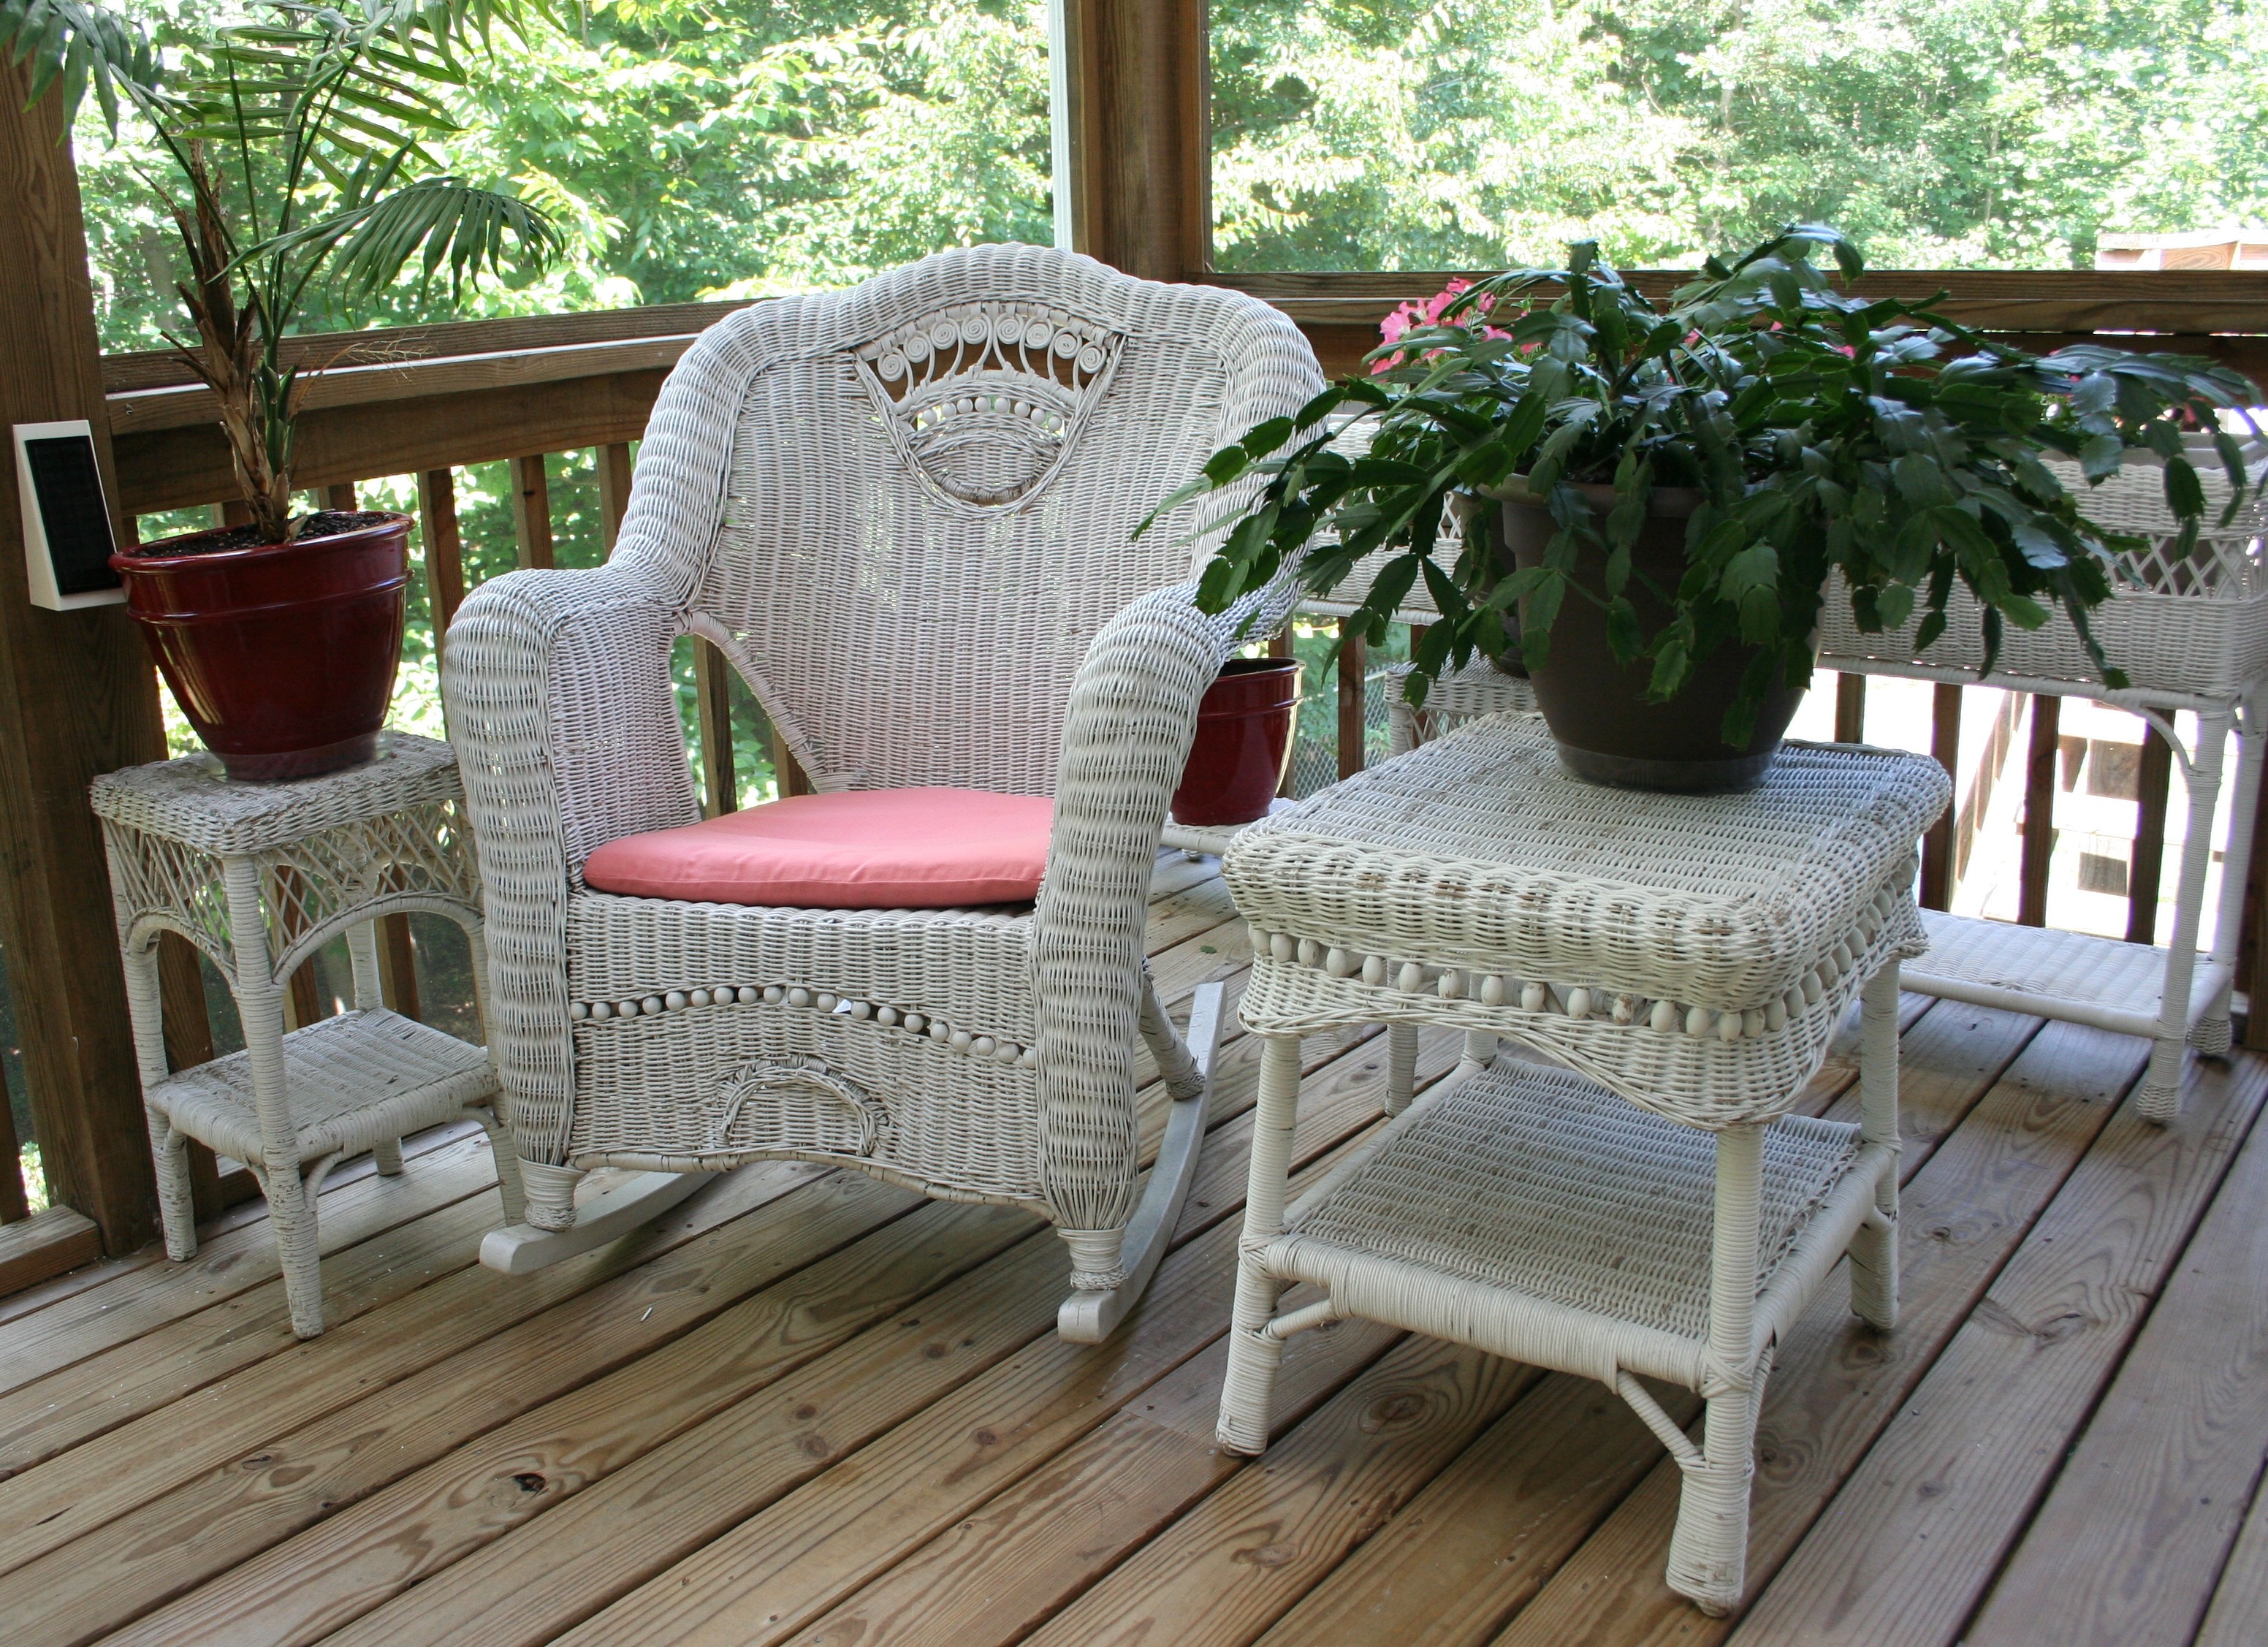
table, structure, wood, antique, chair, floor, seat, view, home, country, porch, clear, decoration, relax, tranquil, cottage, backyard, patio, property, living room, empty, exterior, rest, residential, furniture, room, lifestyle, leisure, wicker, sit, outdoors, design, bright, style, rocking chair, rocker, estate, yard, traditional, comfortable, outdoor structure, wicker rocking chair, white table